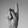
ASL letter: K